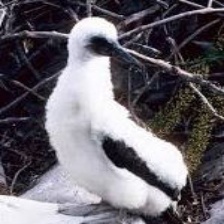
Species: ABBOTTS BOOBY
Scientific name: PAPASULA ABBOTTI